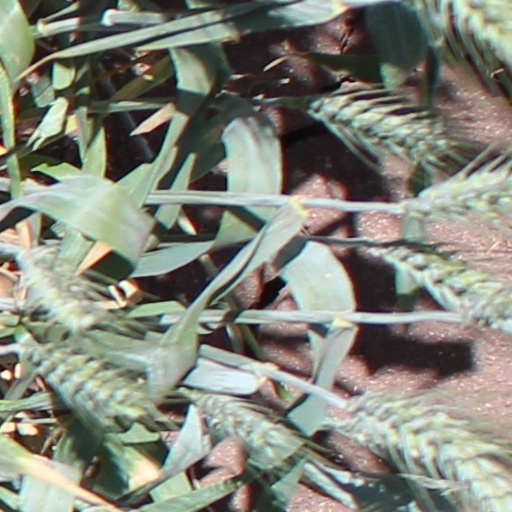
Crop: wheat